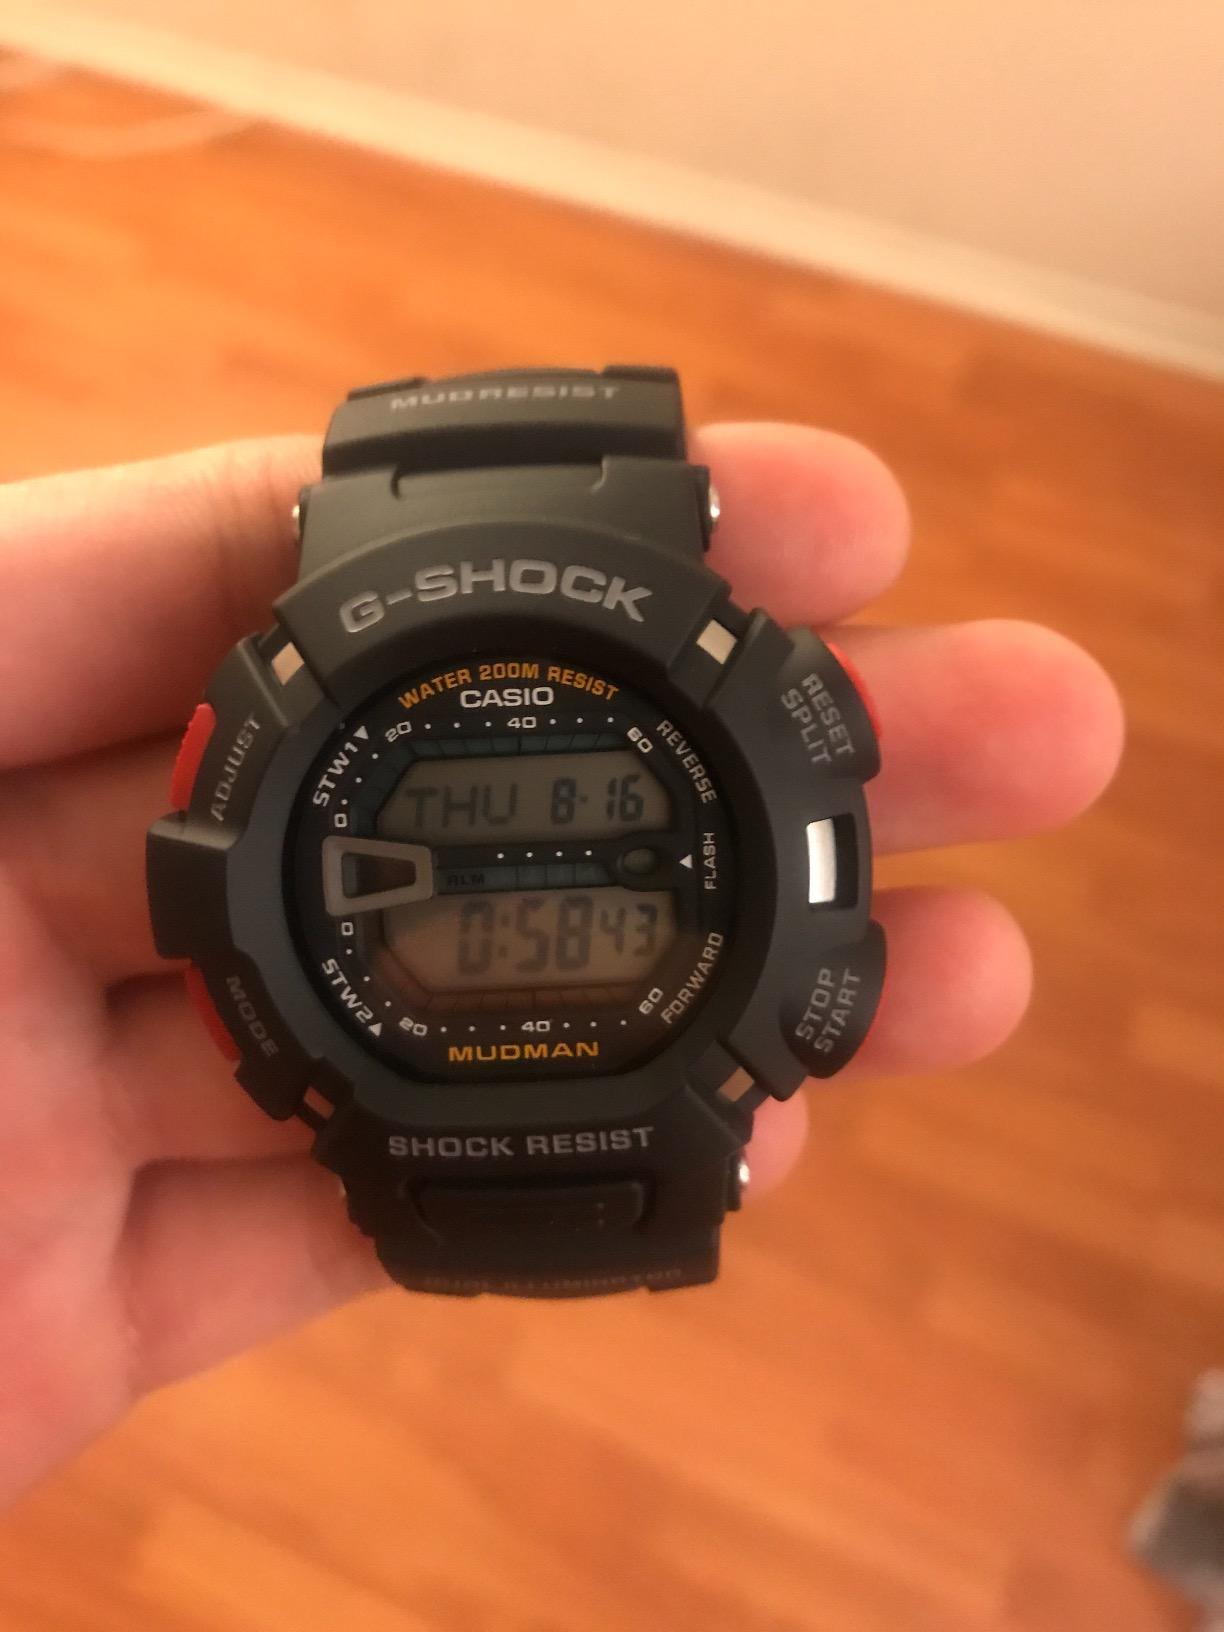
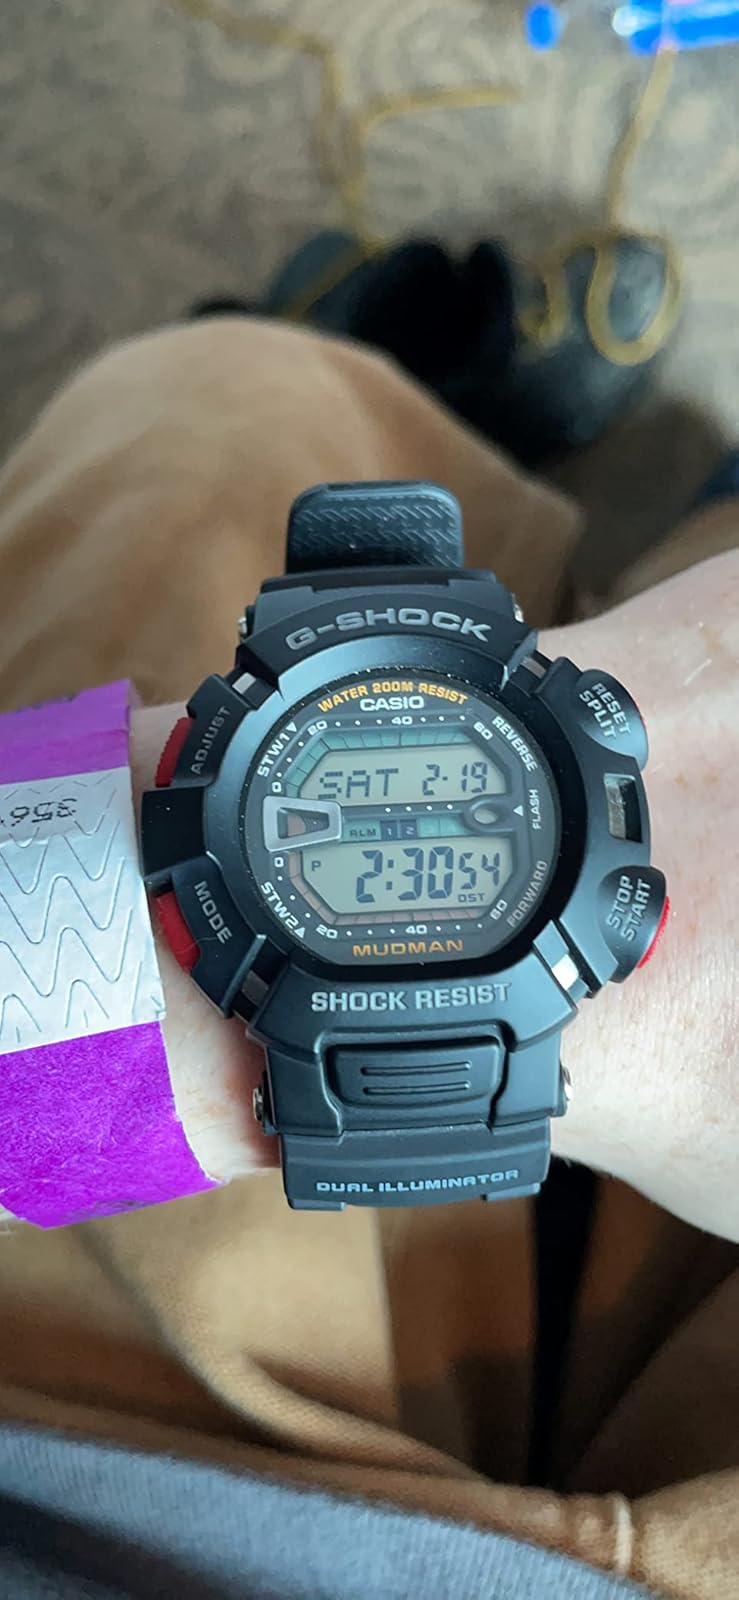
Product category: accessories_watch
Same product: yes